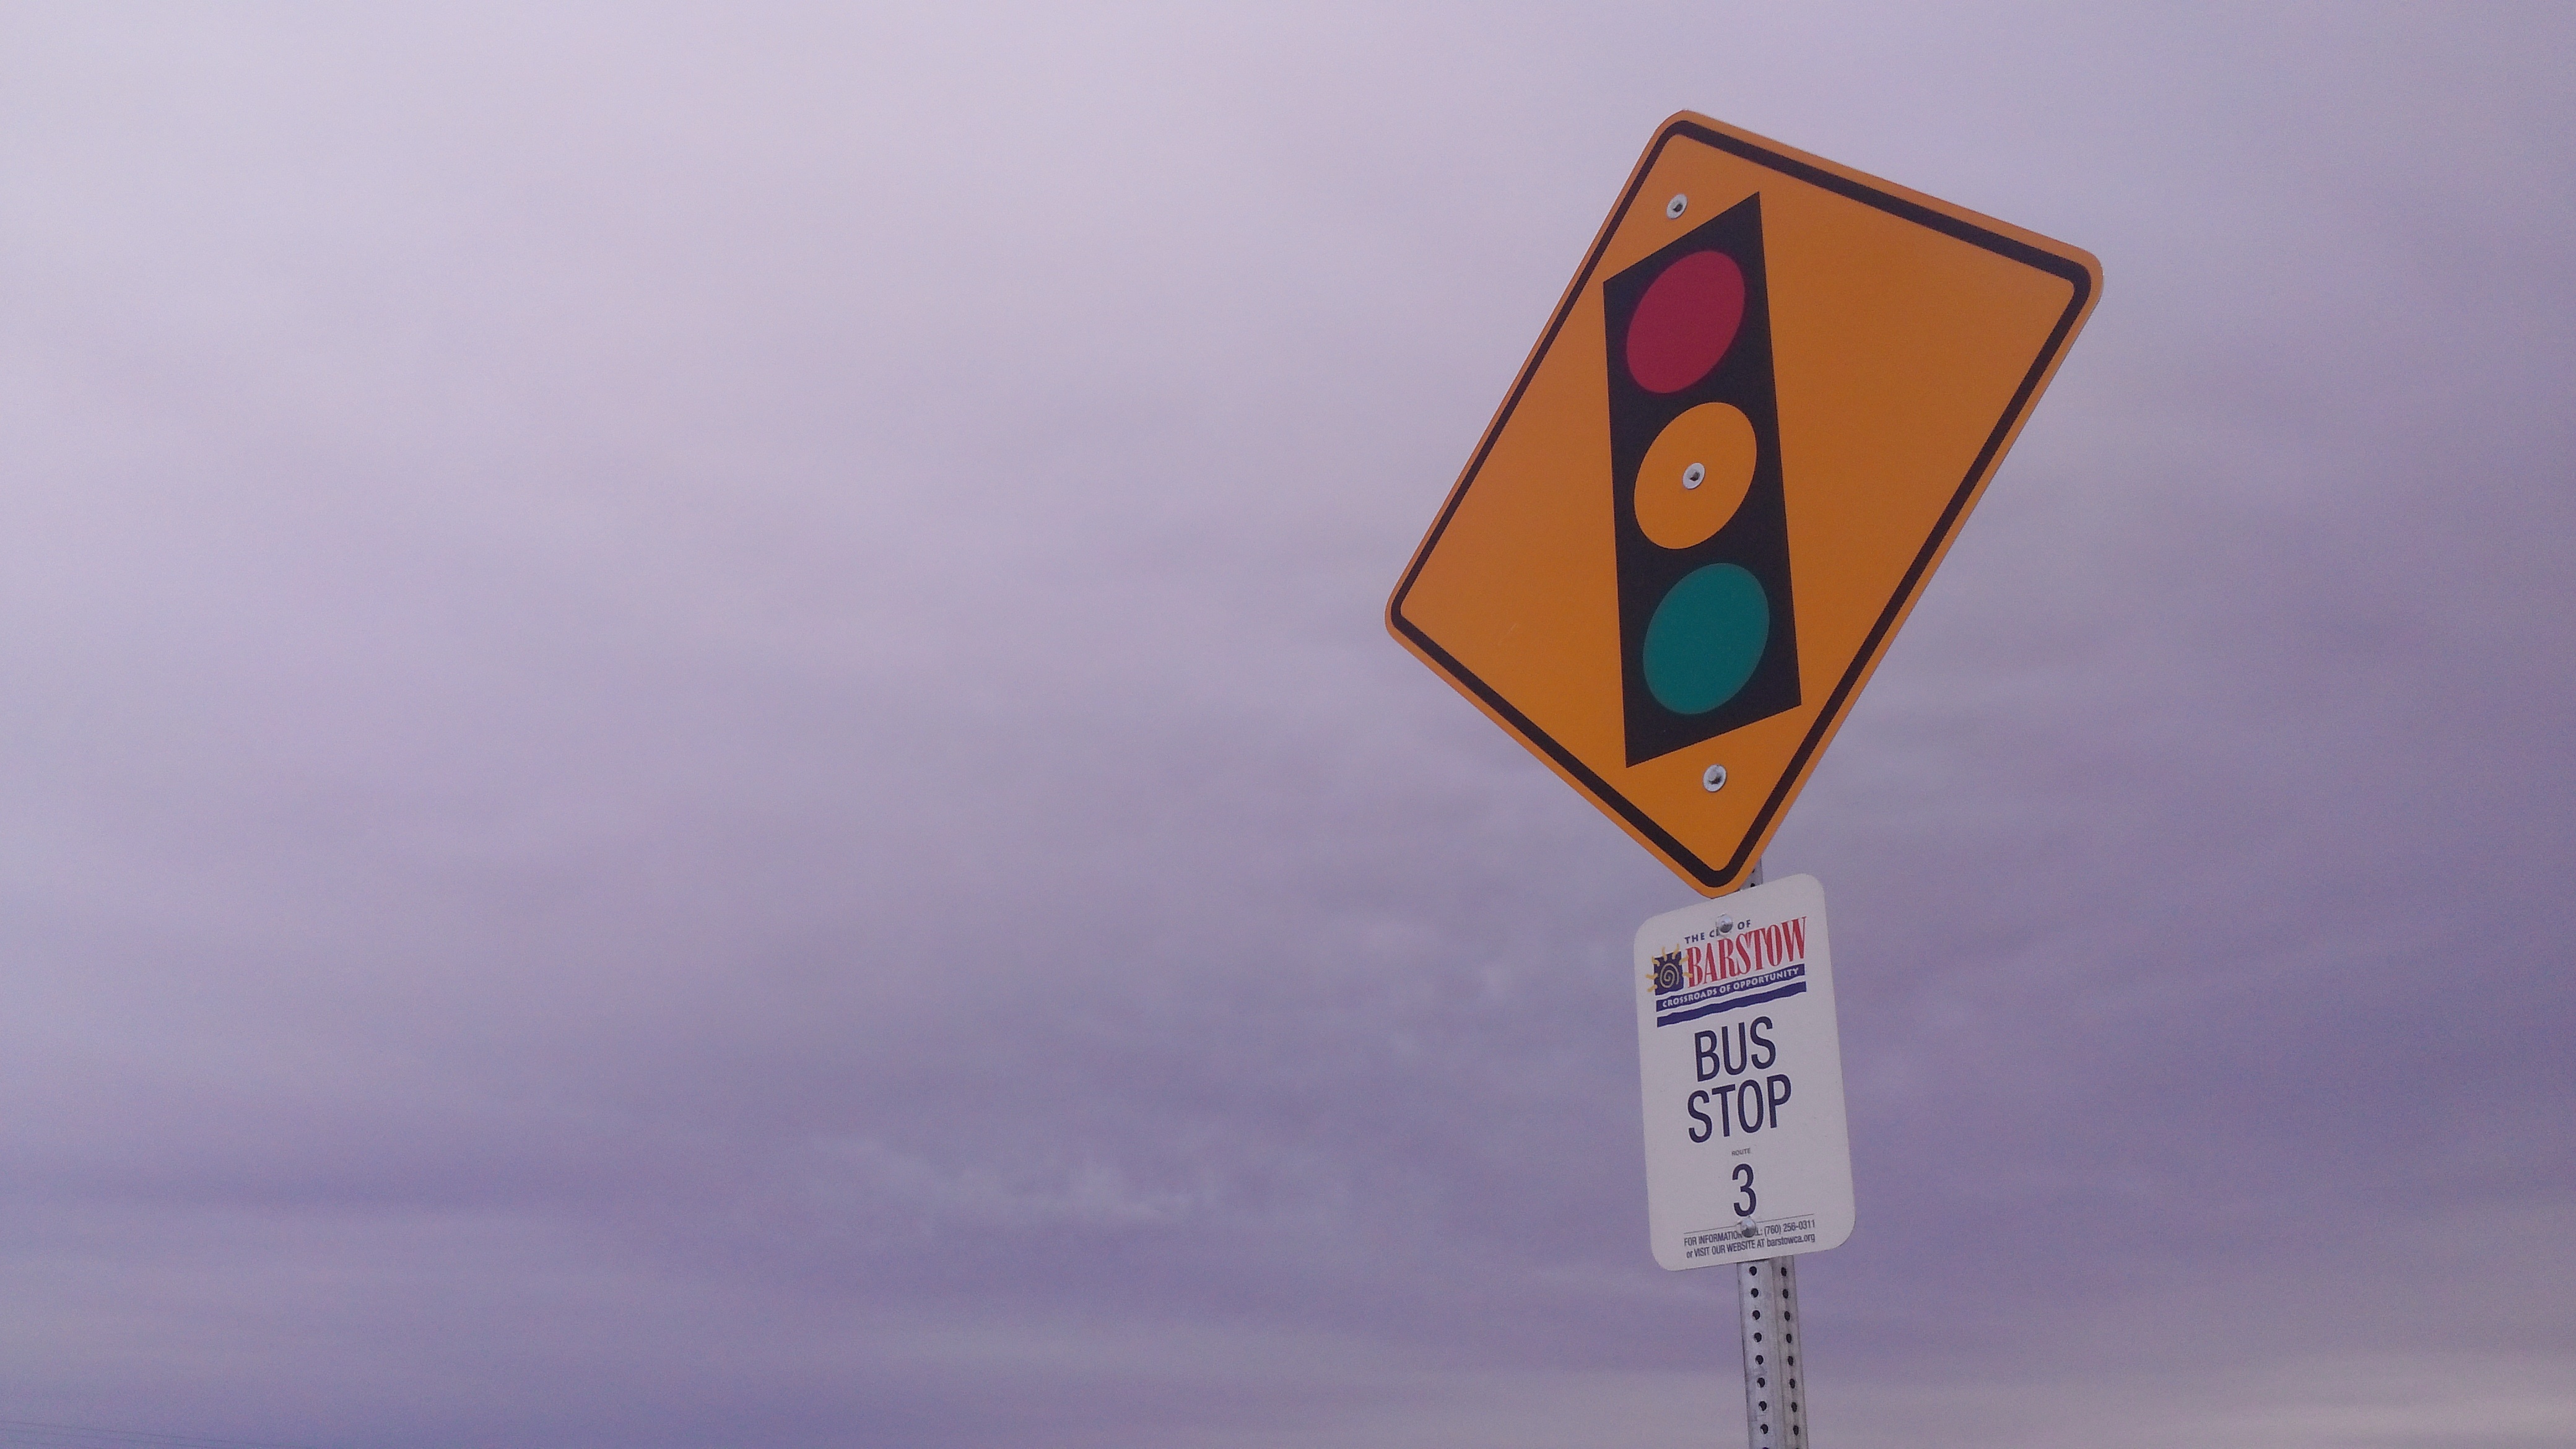
sign, signage, lighting, toy, light fixture, shape, traffic sign